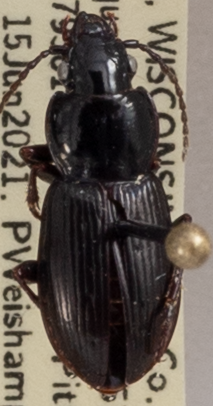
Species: Pterostichus pensylvanicus
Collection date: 2021-06-15
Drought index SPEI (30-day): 0.51
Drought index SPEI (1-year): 0.376
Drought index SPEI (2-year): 0.968